Hervey station

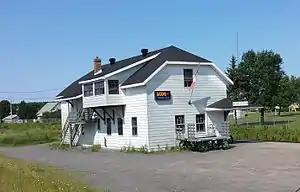
The station, near the Catholic church

Hervey station or Hervey-Jonction station is a railway station in Hervey-Jonction, Quebec, Canada.